Caesium standard

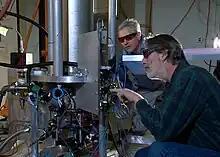
A caesium atomic fountain used as part of an atomic clock

The caesium standard is a primary frequency standard in which the photon absorption by transitions between the two hyperfine ground states of caesium-133 atoms is used to control the output frequency. The first caesium clock was built by Louis Essen in 1955 at the National Physical Laboratory in the UK and promoted worldwide by Gernot M. R. Winkler of the United States Naval Observatory.